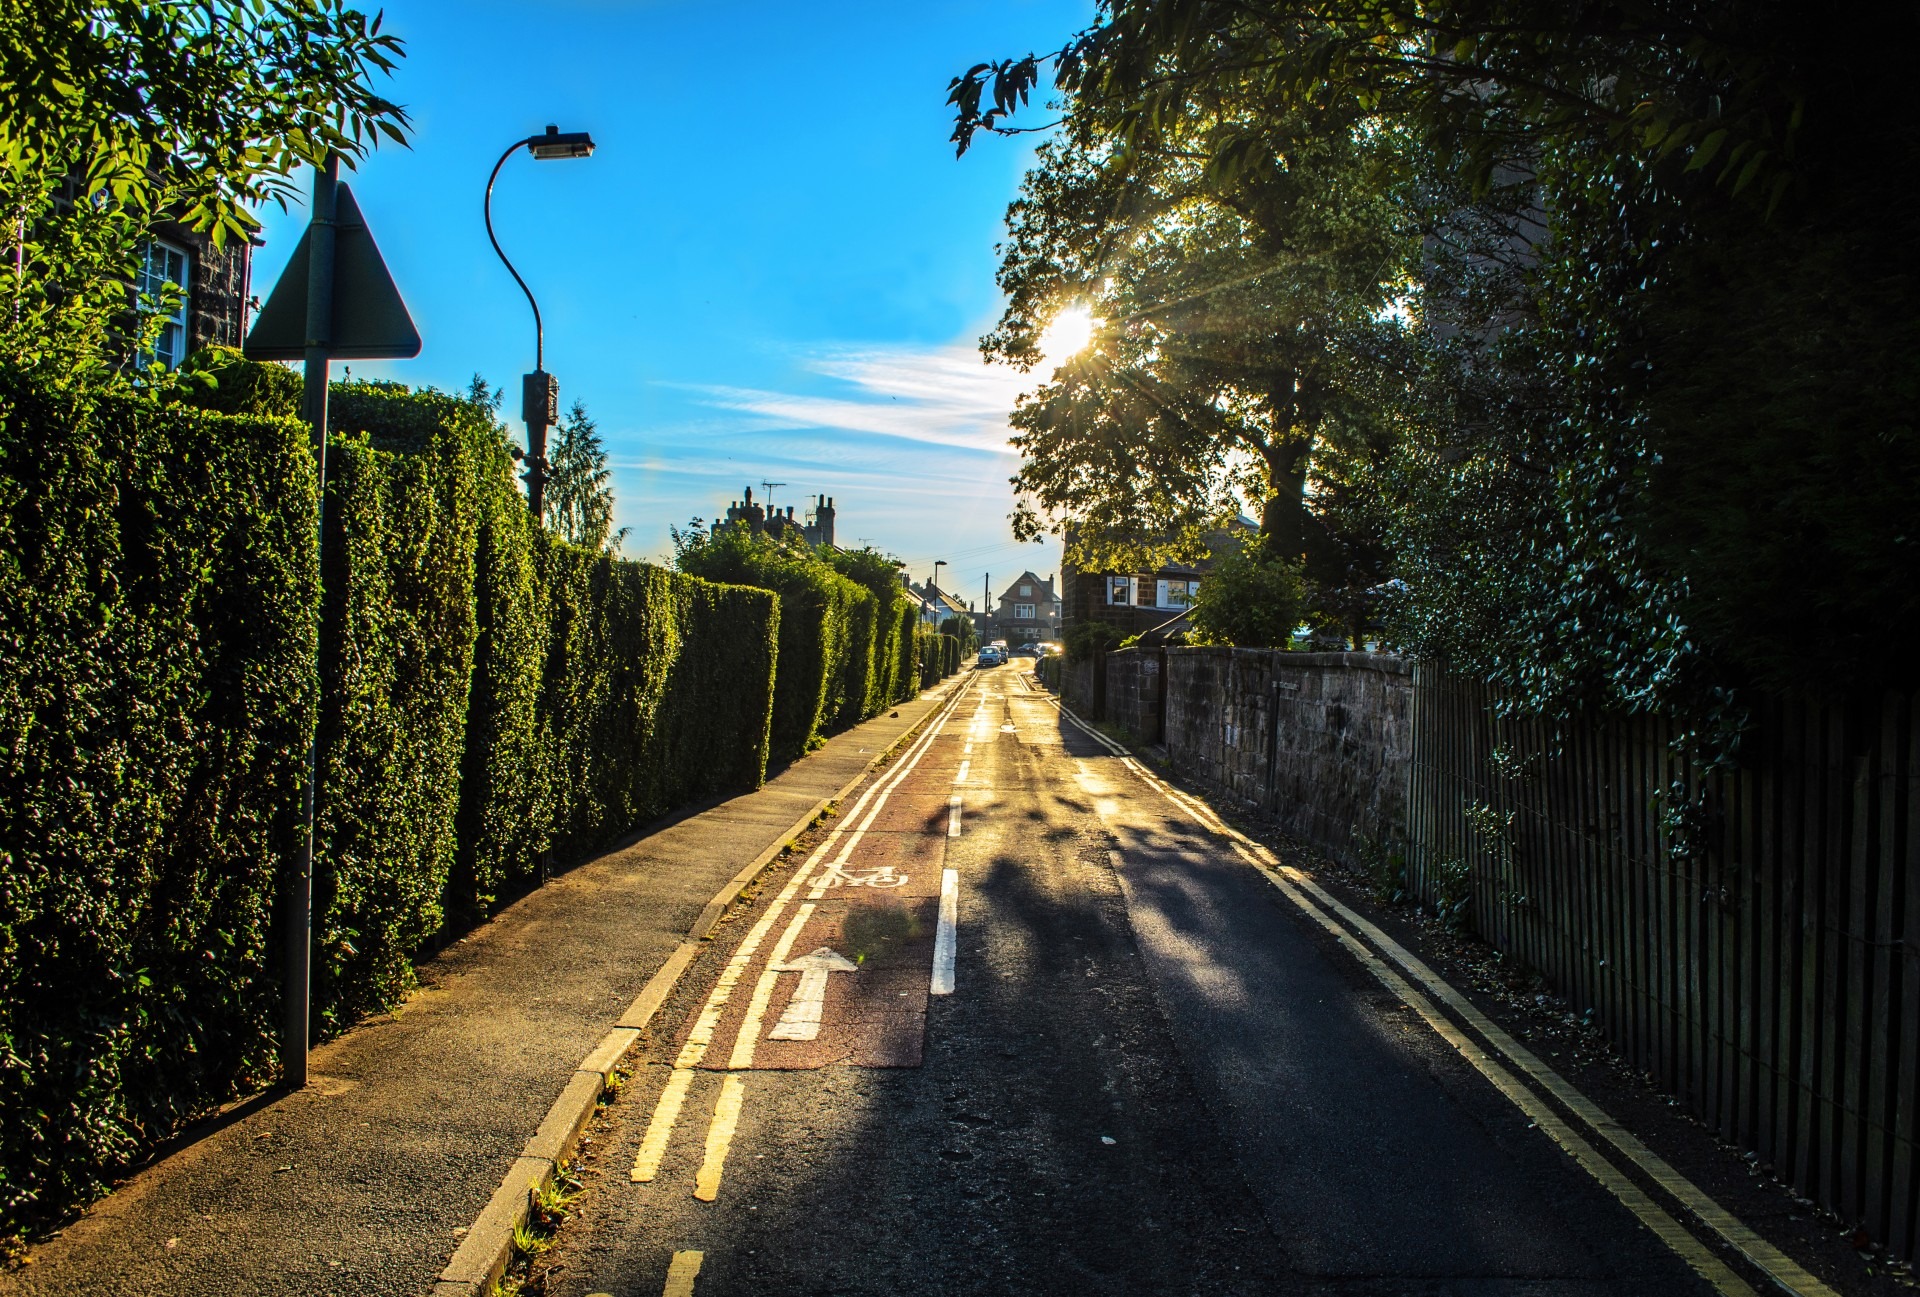
tree, forest, architecture, plant, sky, sun, track, road, street, car, night, house, sunlight, morning, sidewalk, town, city, transport, evening, autumn, abandoned, care, lane, trees, leaves, infrastructure, homes, urban area, woody plant